Access control

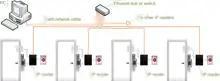
Access control system using IP readers

6. IP controllers. Controllers are connected to a host PC via Ethernet LAN or WAN.